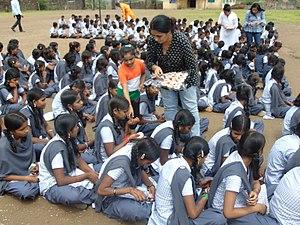
Le travailleur social est un terme générique pour désigner un ensemble de métiers œuvrant dans le domaine de l'action sociale au sens large. Il se retrouve sur la première ligne pour gérer, comprendre, aider et répondre aux besoins de ses publics.